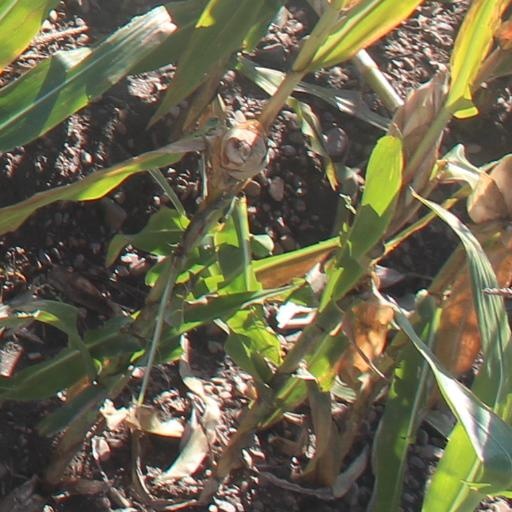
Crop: maize; corn